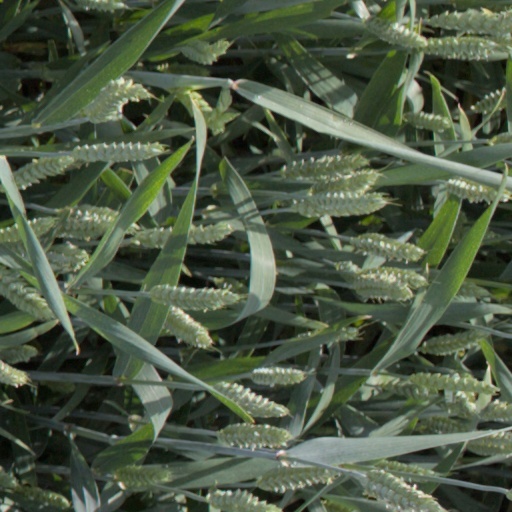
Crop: wheat